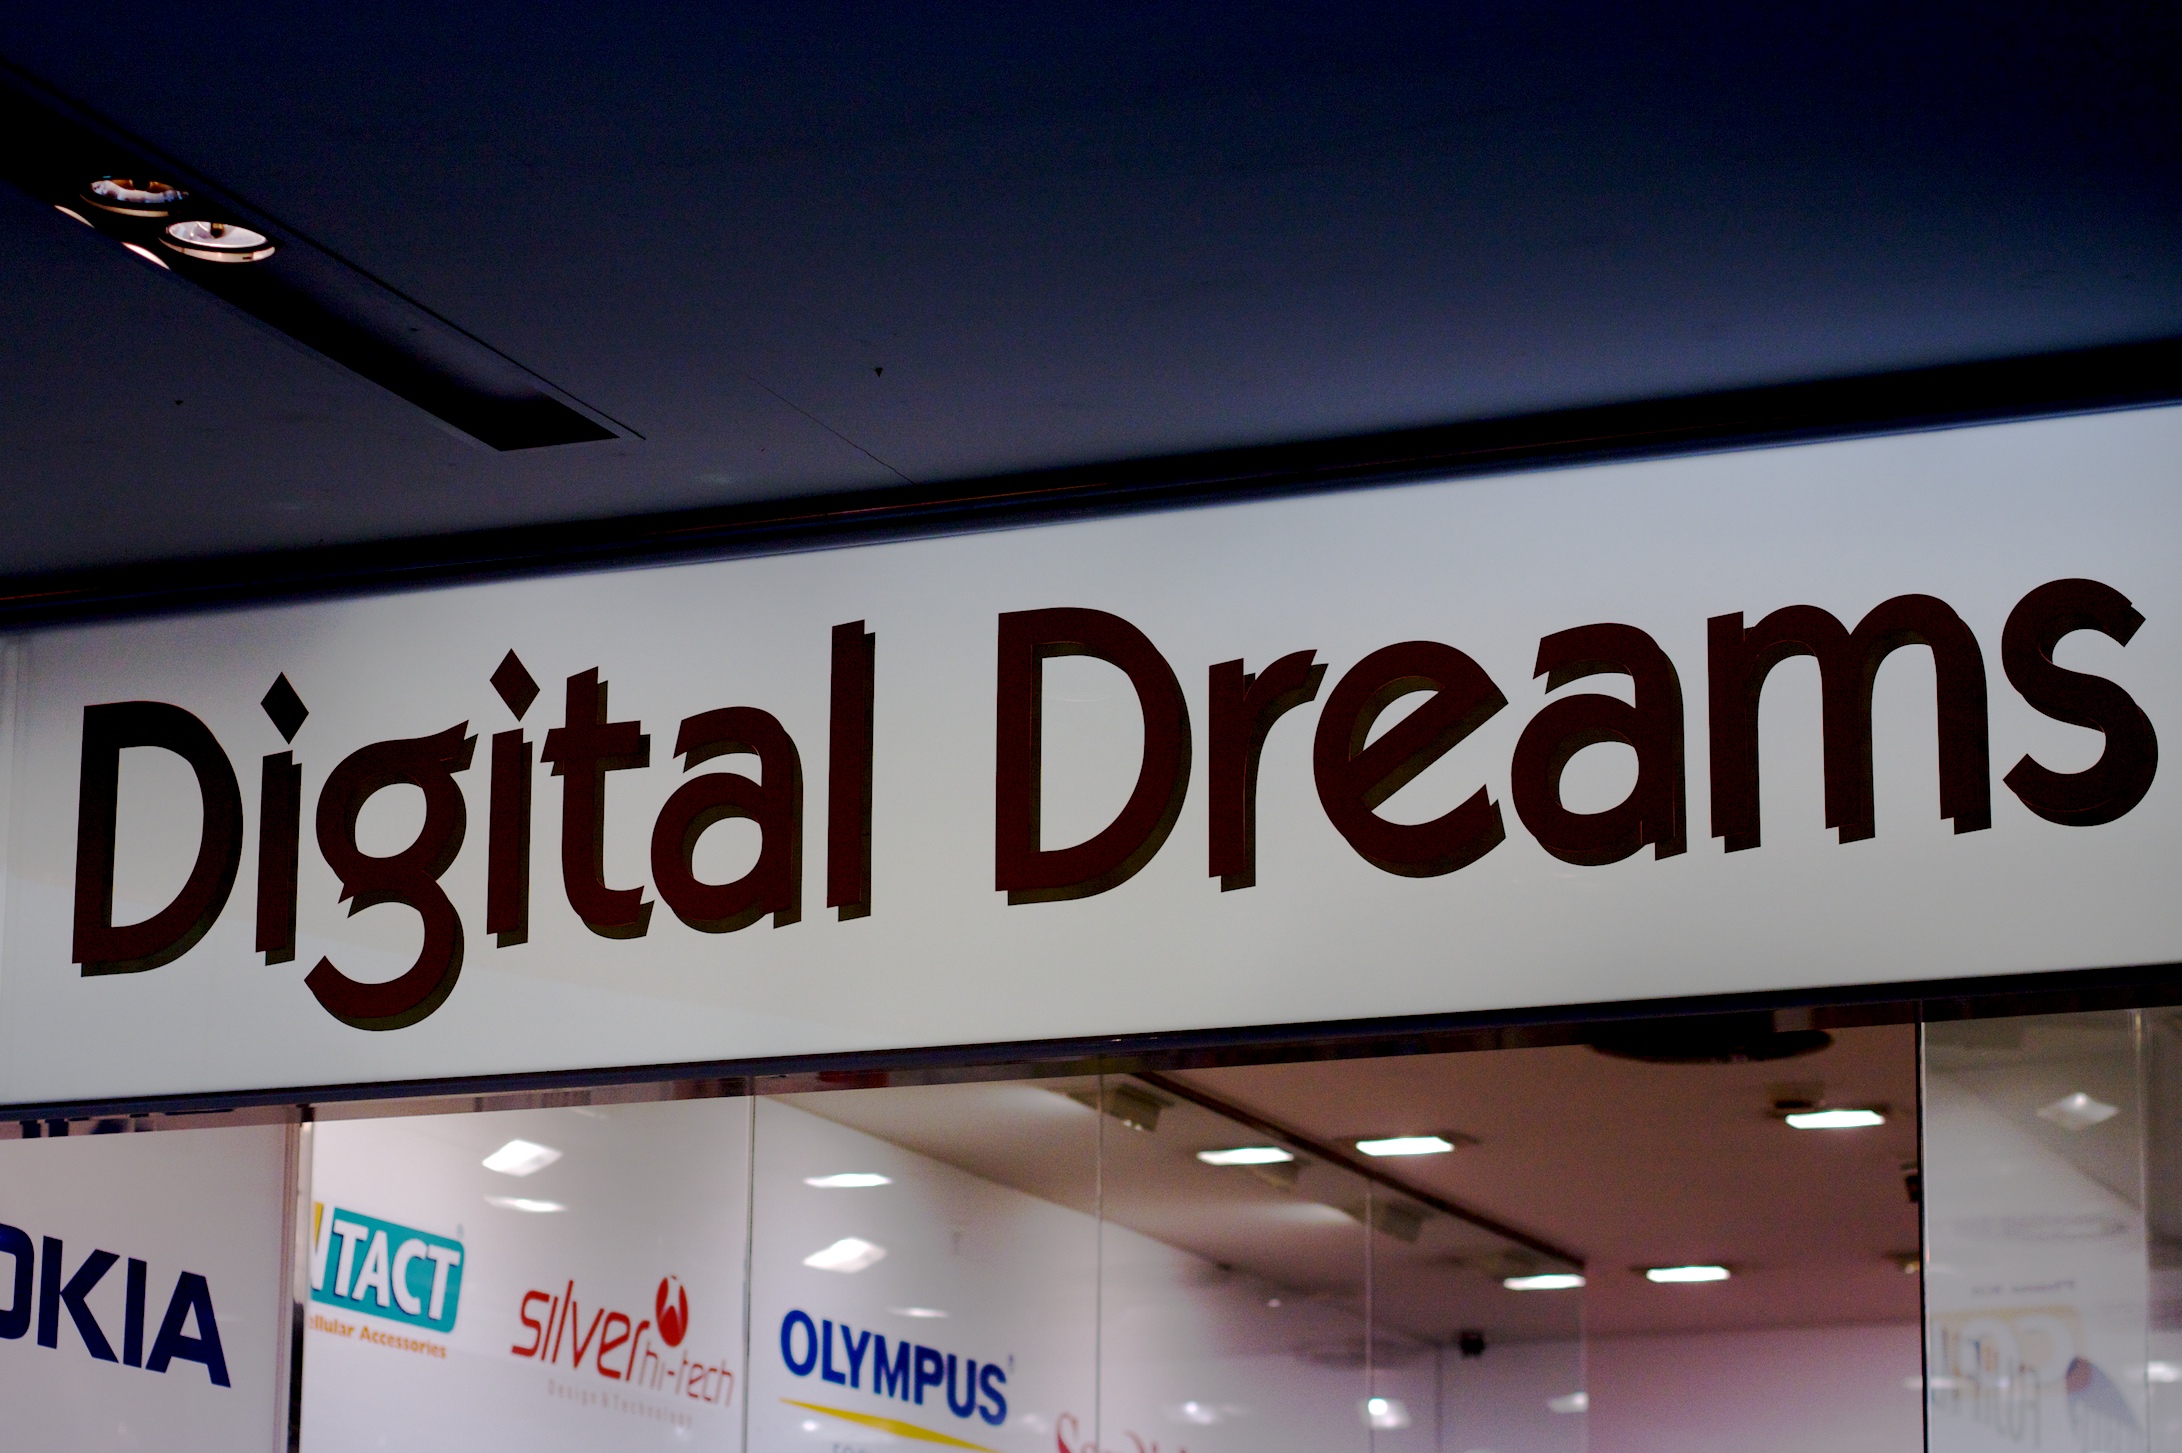
advertising, sign, signage, barcelona, brand, oet09